Schwarzenfeld Castle

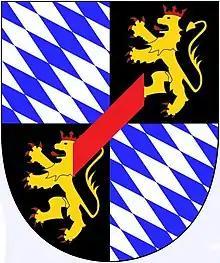
Coat of arms of the "Grafen von Holnstein aus Bayern"

After changing hands several more times, Count Maximilian Joseph von Holnstein, the hereditary governor of the Upper Palatinate, acquired Schwarzenfeld in 1789. Count Holnstein was a grandson of Emperor Charles VII of Bavaria (by his mistress Maria Caroline Charlotte von Ingenheim), and was married to Princess Maria Josepha of Hohenlohe-Waldenburg-Schillingsfürst (eldest daughter of Prince Charles Albert II).